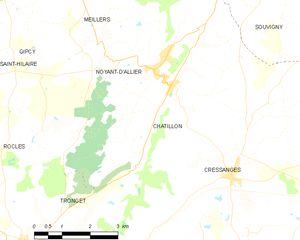
Carte des communes françaises: Châtillon